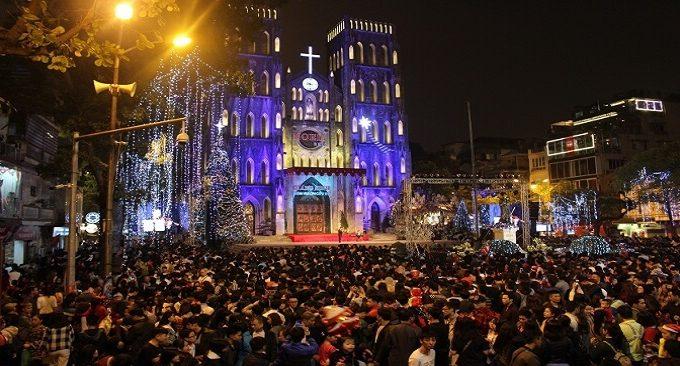
có nhiều người xuất hiện ở phía trước một nhà thờ